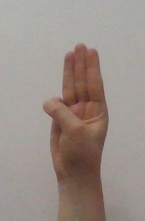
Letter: thaa